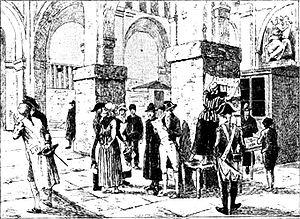
La Salle des Pas-Perdus du Palais de Justice et l'entrée du Tribunal révolutionnaire en 1793, d'après une peinture de Louis-Léopold Boilly.
Pierre-Antoine Antonelle, né le 17 juin 1747 à Arles où il est mort le 26 novembre 1817, est un officier et homme politique français. Aristocrate, il défendit les idées de la Révolution, d’abord à Arles, puis en Provence et à Paris.